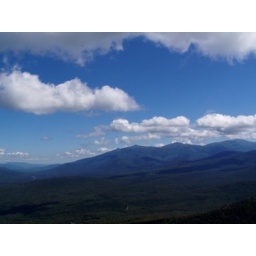
Hiking in the white mountains with Roeland